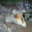
Label: crocodile